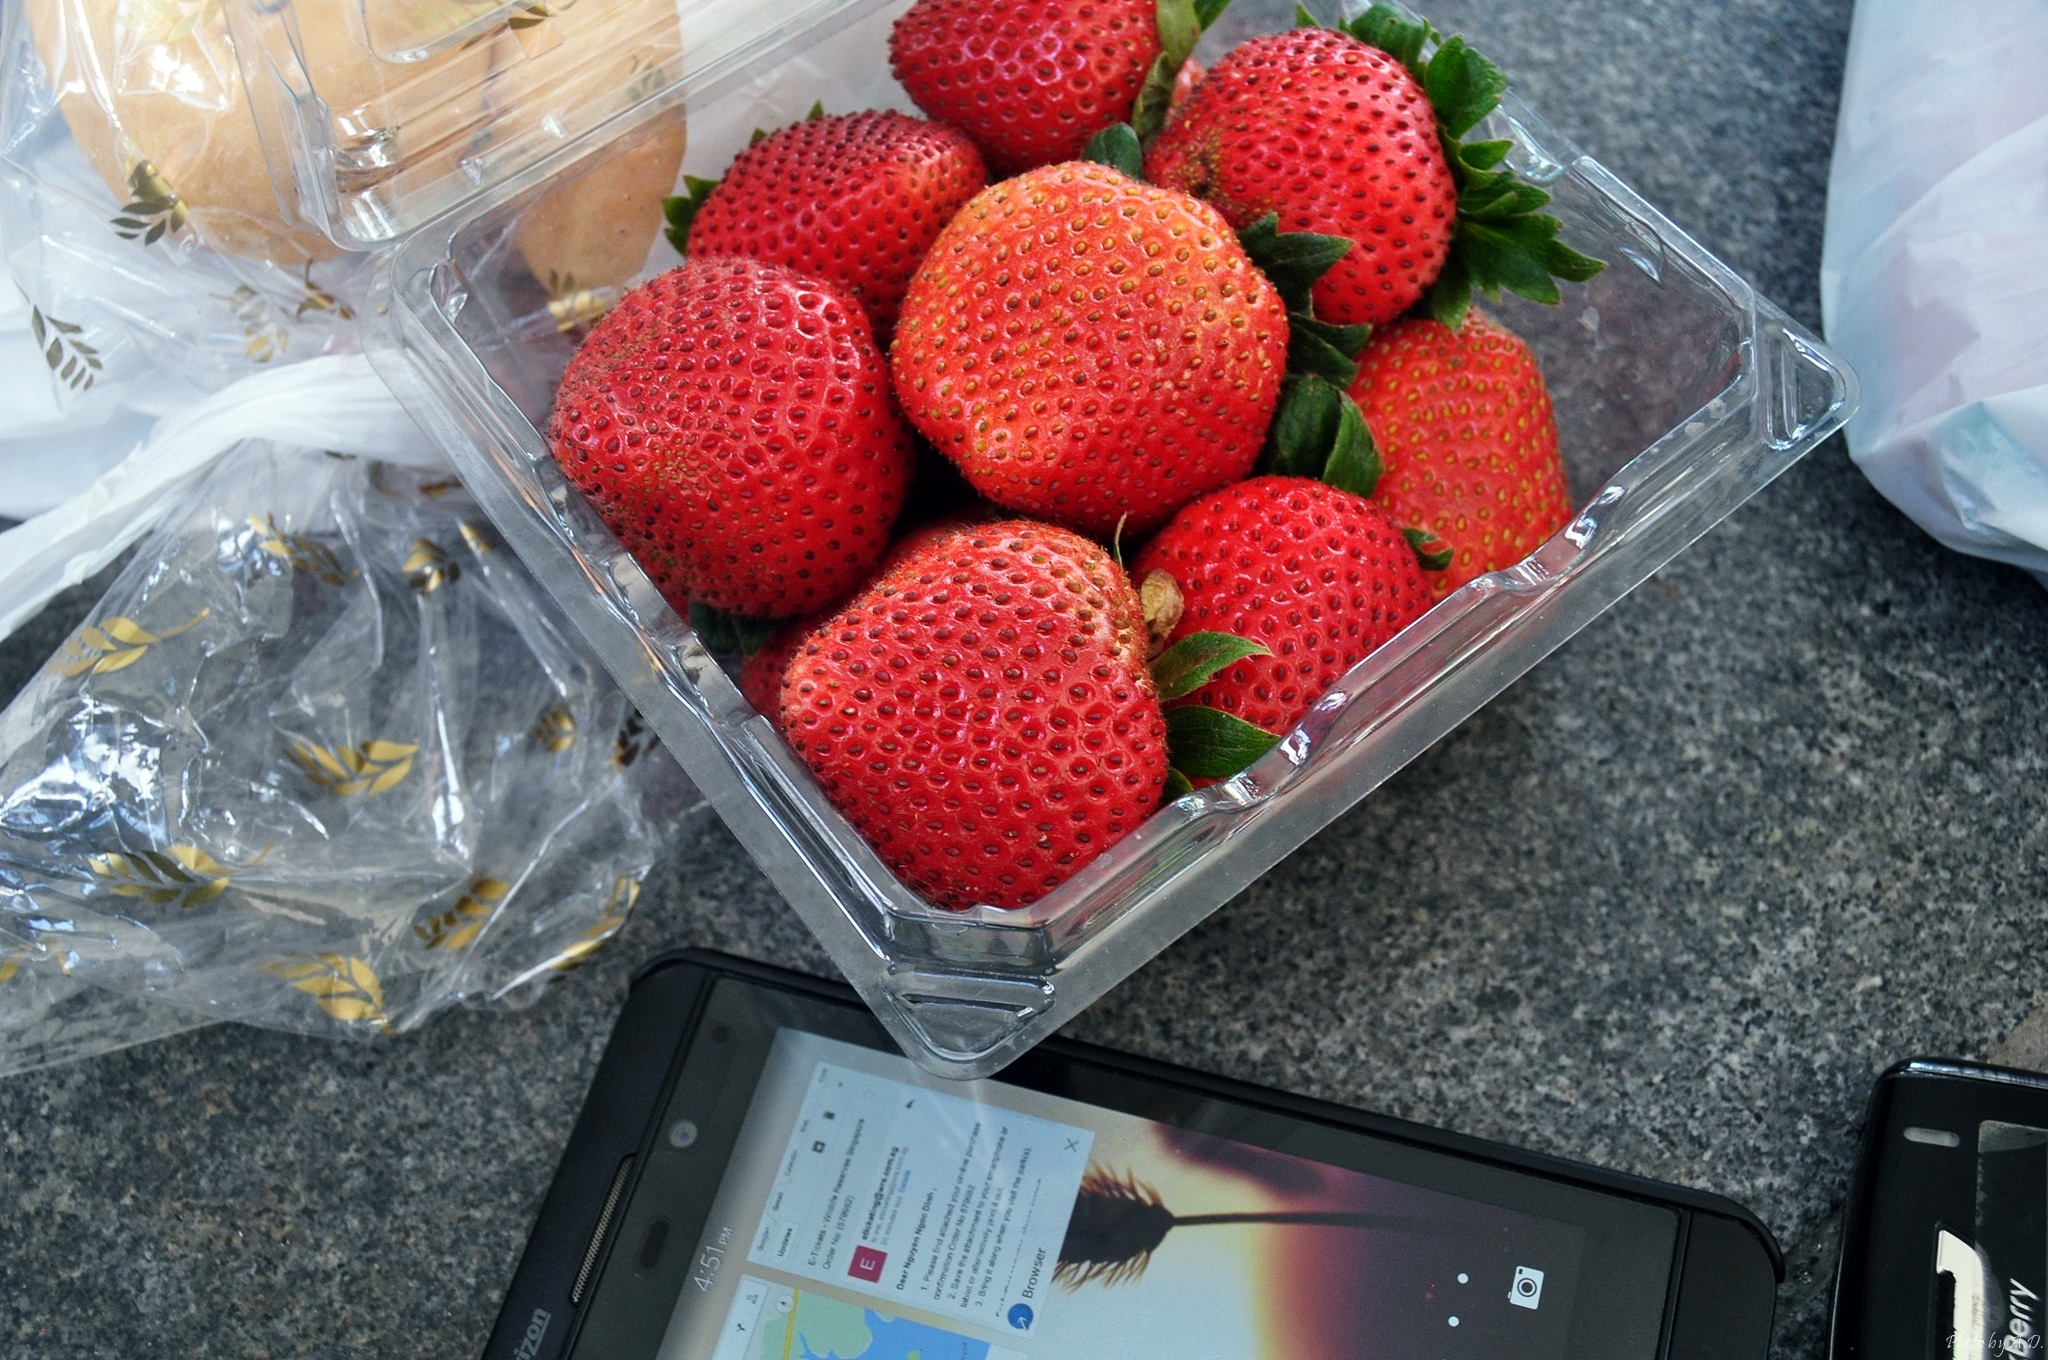
plant, fruit, food, produce, strawberry, strawberries